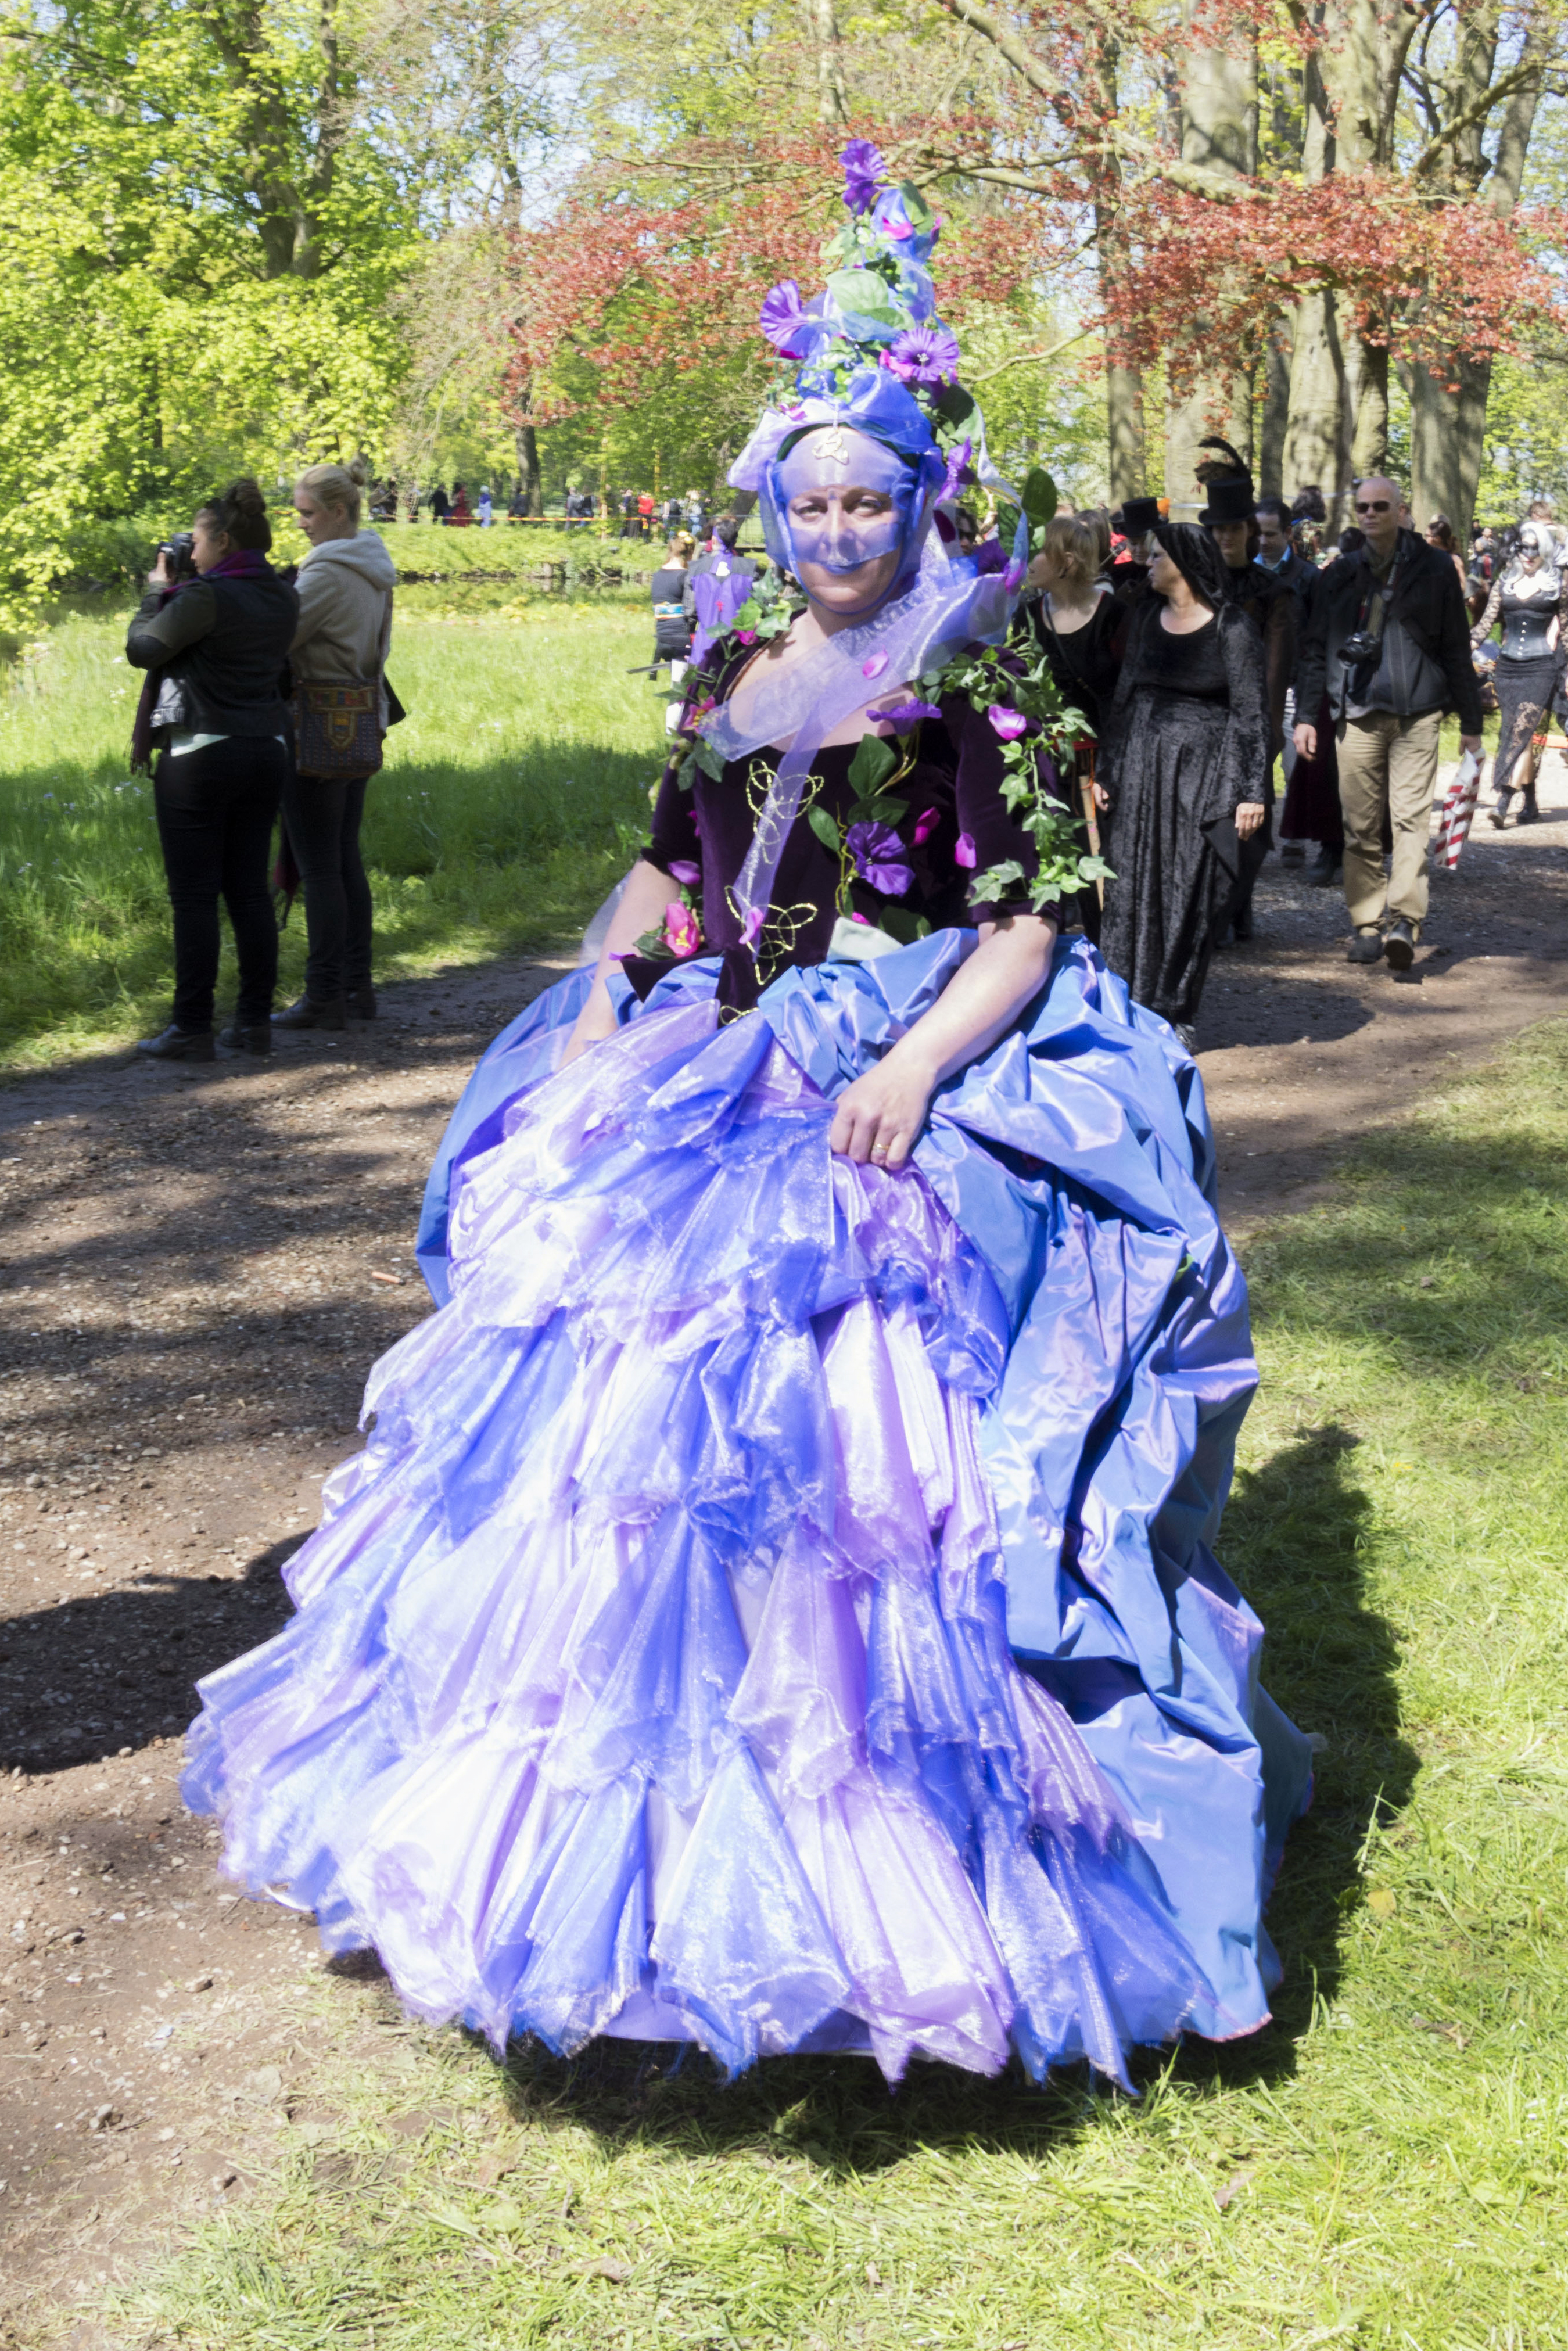
people, dance, clothing, 2014, festival, fun, dress, sports, event, costume, gown, paulvandevelde, pdvandevelde, padagudaloma, dordrecht, nederlandinfotos, costumes, utrecht, haarzuilens, dehaar, costum, elfia, kostuumevent